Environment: real
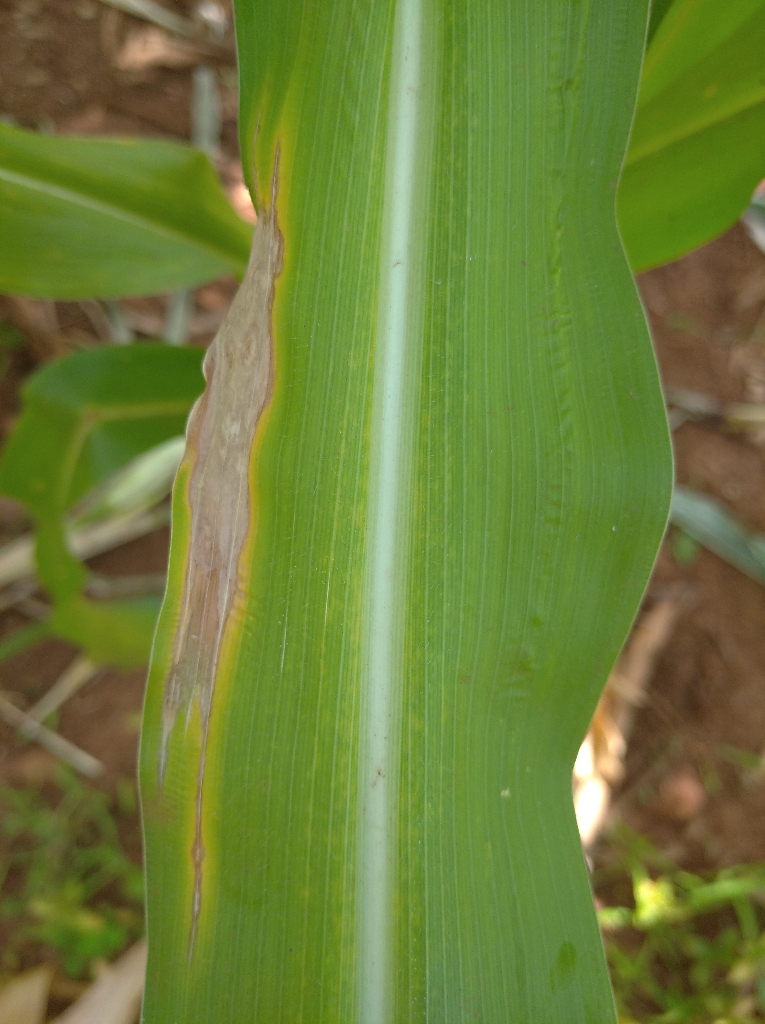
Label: northern_corn_leaf_blight